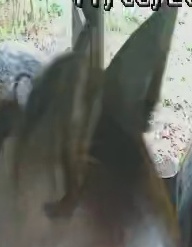
Face region: ears (position_of_ears)
Pain indicator: not_present